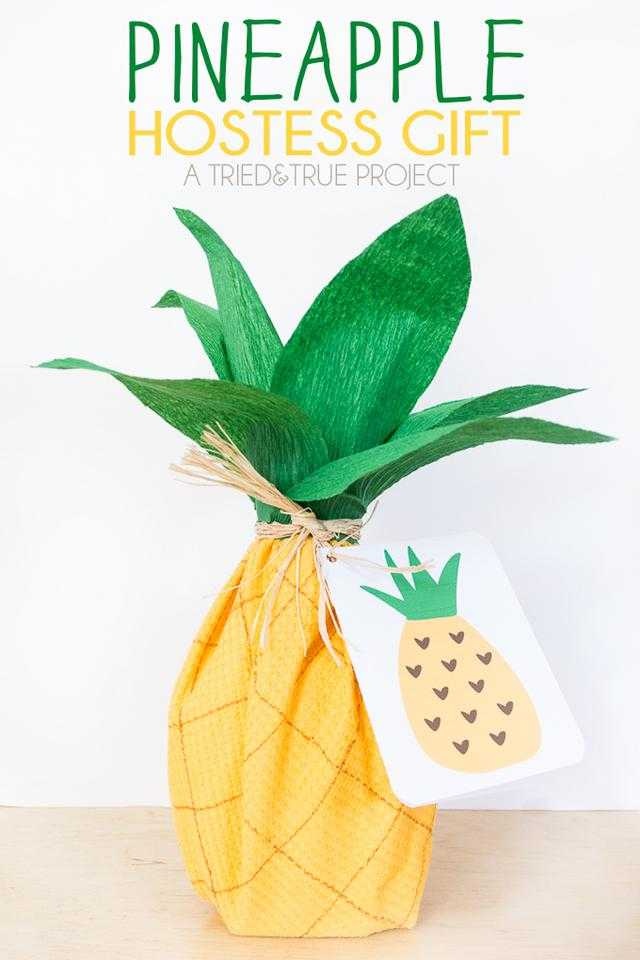
Label: Pineapple